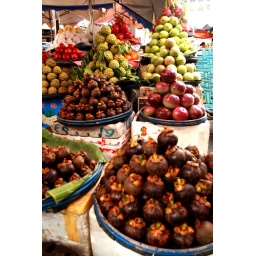
fruit at market in saigon